Maria Tauberová

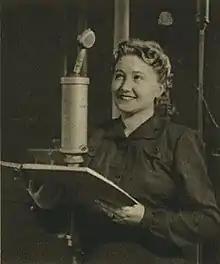
Maria Tauberová

Maria Tauberová (28 April 1911 – 16 January 2003) was a Czech opera singer who had an active international career from the 1930s through the 1970s. A lyric coloratura soprano with an excellent technique, she possessed a warm bright voice that was even in all registers. She was particularly admired for her portrayal of Mozart heroines. In addition to an almost four-decade career at the Prague National Theatre, she sang throughout Europe and in South America, frequently with her husband, conductor Jaroslav Krombholc.